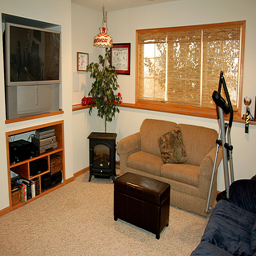
a living room with a couch, television and a window
The living room has a large television and two couches.
A living room with a widescreen television, couch and various media components.
The living room is clean and empty of people.
A room with a big screen television and a couch.